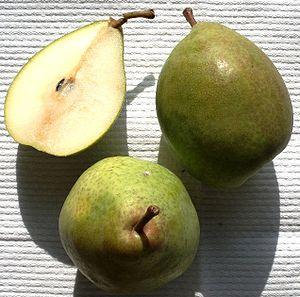
La Fondante de Charneux est une variété ancienne de poire, très appréciée en Belgique mais aussi dans d'autres pays.